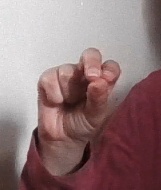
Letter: gaaf